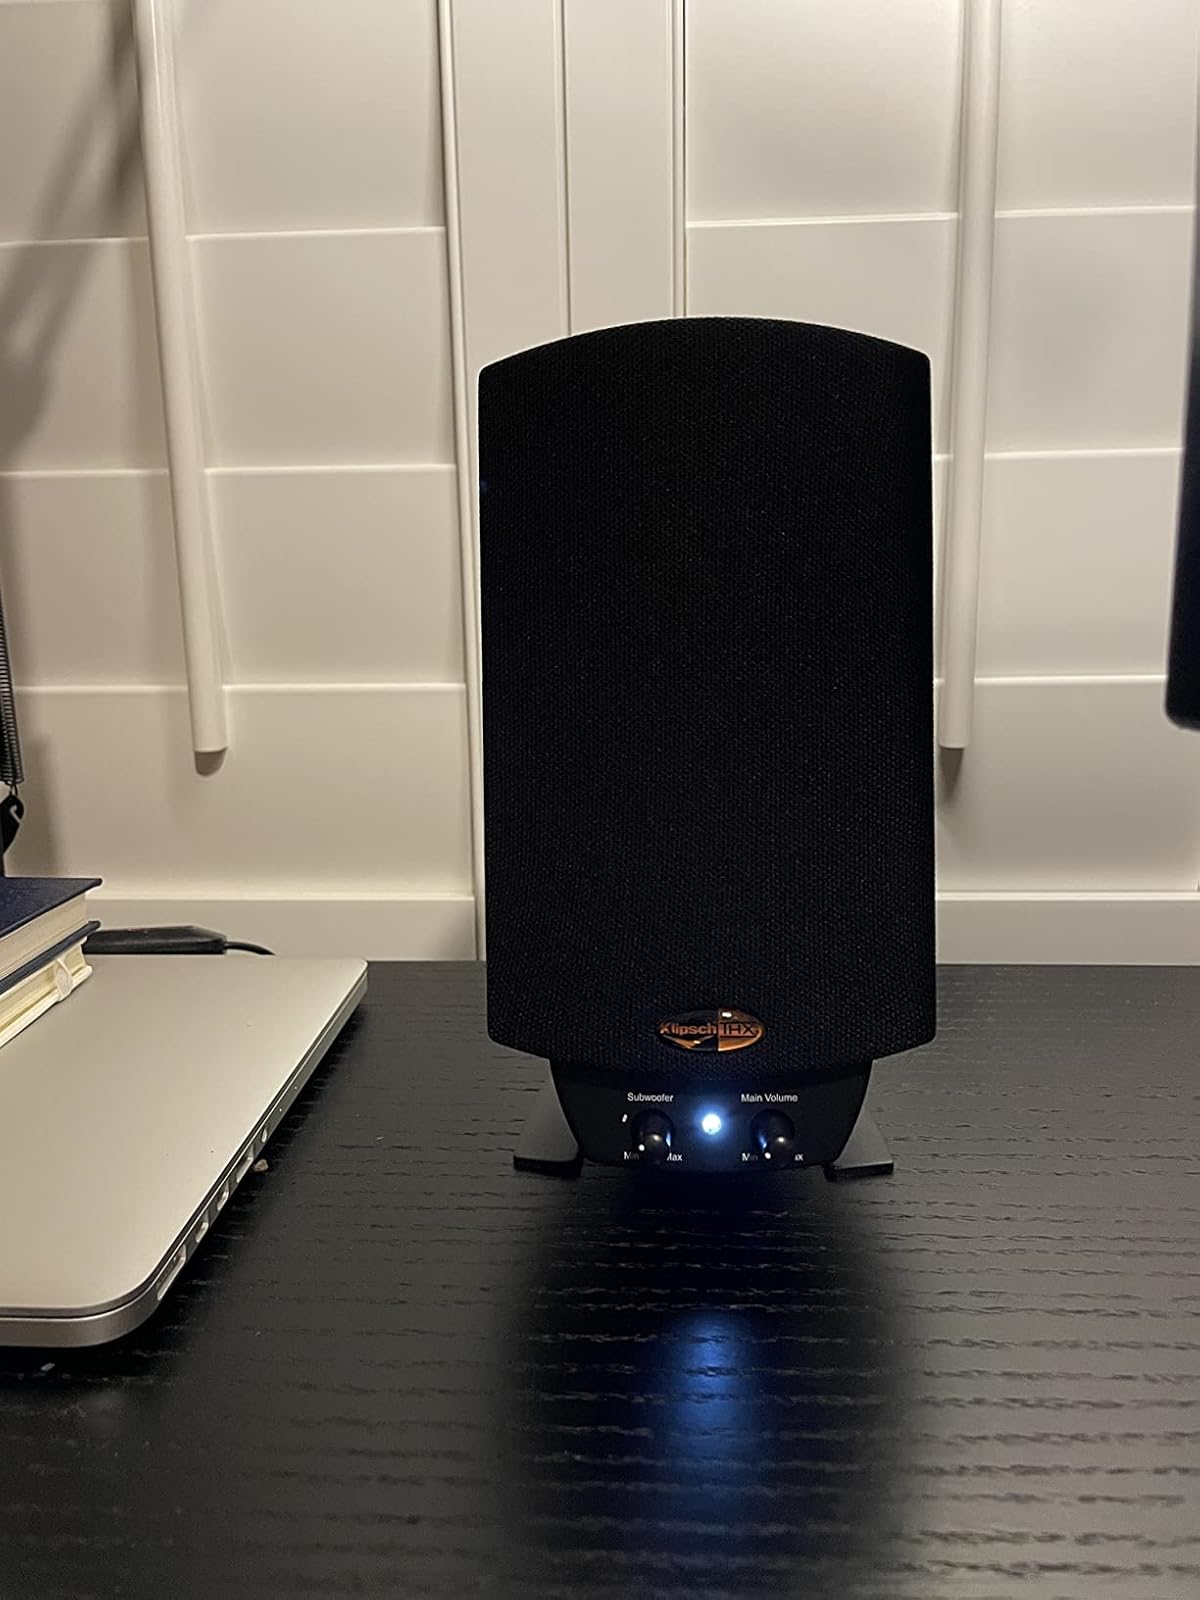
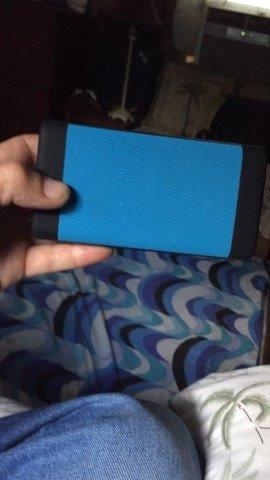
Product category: speaker
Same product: no